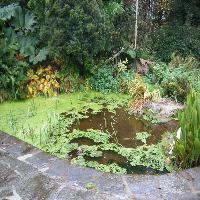
Weather: cloudy or overcast